Fuat Oktay

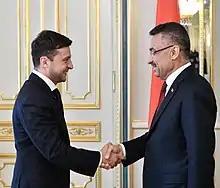
Oktay greeting Volodymyr Zelensky, May 2019.

In the 2017 constitutional referendum, voters narrowly approved constitutional changes that dissolved the existing parliamentary system in place of an executive presidency amid allegations of electoral fraud. The new system of government would see the president of Turkey becoming both head of state and head of government, abolishing the former head of government post of prime minister. The new system instigated the creation of the office of vice president of Turkey, who would be appointed and serve at the pleasure of the president.